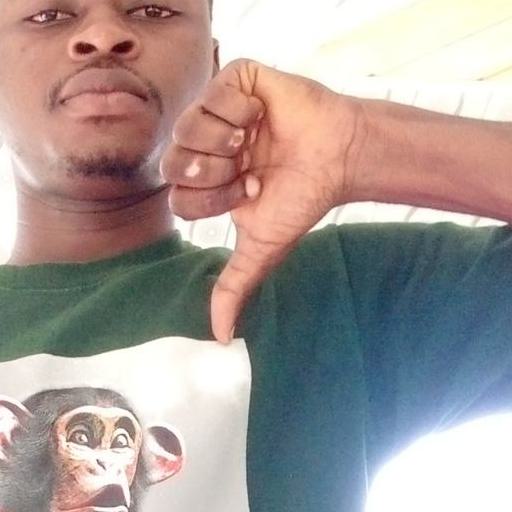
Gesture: dislike